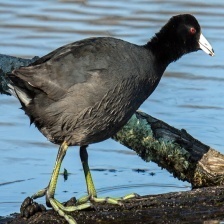
Species: AMERICAN COOT
Scientific name: FULICA AMERICANA